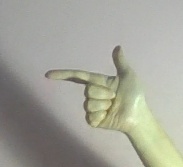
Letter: yaa